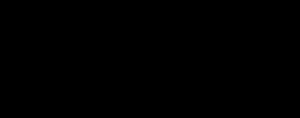
William Francis Nighy, dit Bill Nighy, est un acteur britannique, né le 12 décembre 1949 à Caterham.